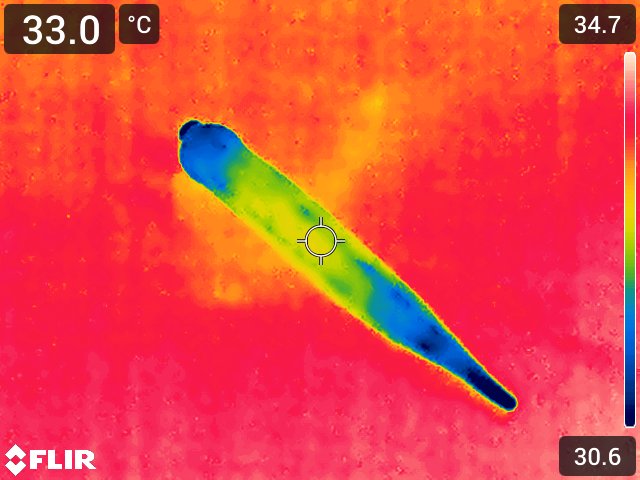
Maturity: over_matured